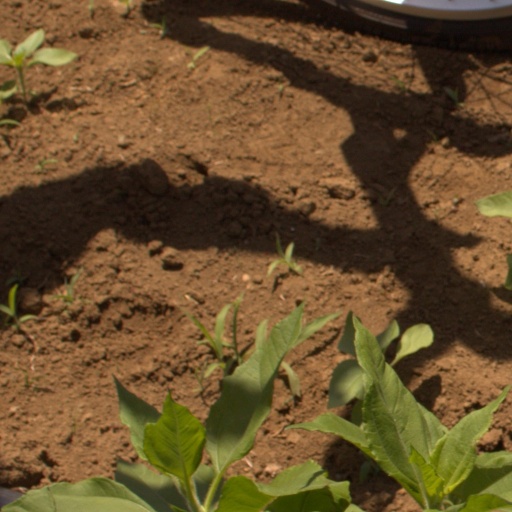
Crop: Jerusalem artichoke